Peter Steele

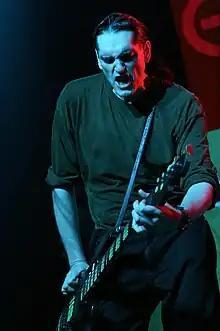
Steele with Type O Negative in 2007

Steele formed the band in 1989 along with his childhood friends Josh Silver, Kenny Hickey and Sal Abruscato (later replaced by Johnny Kelly). The band originally used the name "Repulsion", but had to change it in 1990 due to legal issues with the American grindcore band of the same name. The band then used the name "Subzero". Steele had a tattoo in mind of a minus sign contained within the number 0 that he originally intended to represent the Subzero band logo. After discovering that another band was already using the Subzero name, and with his tattoo in mind, Steele came up with the name "Type O Negative" after hearing a radio advertisement requesting donations of type O negative blood. When Type O Negative signed with Roadrunner Records, Steele signed his recording contract with a mixture of Suave hair conditioner and chocolate syrup mixed with food dye, contrary to popular belief that it was his own blood and semen.